Death and funeral of Queen Elizabeth The Queen Mother

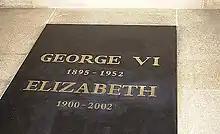
The former ledger stone naming George VI and Elizabeth in the memorial chapel, as it appeared before replacement after the interment of Elizabeth II and her husband Philip in September 2022

After the funeral of the Queen Mother on 9 April, the wreath that had been placed on her coffin was removed and laid on the Tomb of the Unknown Warrior, in a nod to her gesture on her wedding day in 1923. Queen Elizabeth was interred in the King George VI Memorial Chapel next to her husband, King George VI, who had died 50 years earlier. At the same time, the ashes of their daughter, Princess Margaret, who had died on 9 February 2002, were also interred in a private family service attended by senior members of the royal family. 20 years later, on 19 September 2022, the Queen Mother's daughter, Elizabeth II, and the Queen Mother's son-in-law, Prince Philip, were interred in the chapel following the funeral of Elizabeth II. In the days after the burial, members of the public visited the chapel to view the Queen Mother's tomb.